Prince Christian of Hanover

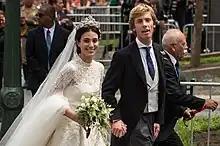
Christian (right) on his wedding day with Alessandra de Osma (left)

Prince Christian of Hanover (Christian Heinrich Clemens Paul Frank Peter Welf Wilhelm-Ernst Friedrich Franz; born 1 June 1985) is a German prince in pretense, the younger son of Ernst August Prinz von Hannover, and his first wife, Chantal Hochuli.